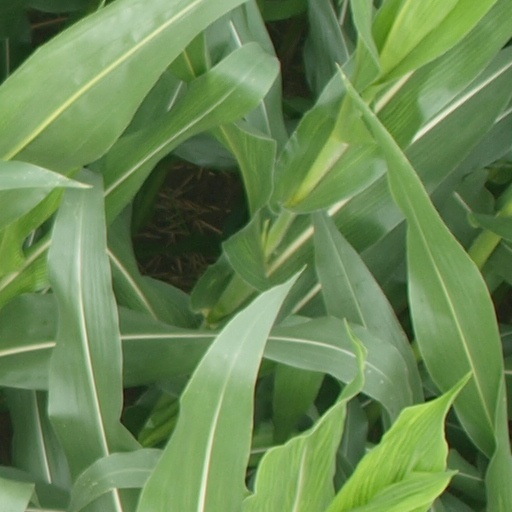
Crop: maize; corn